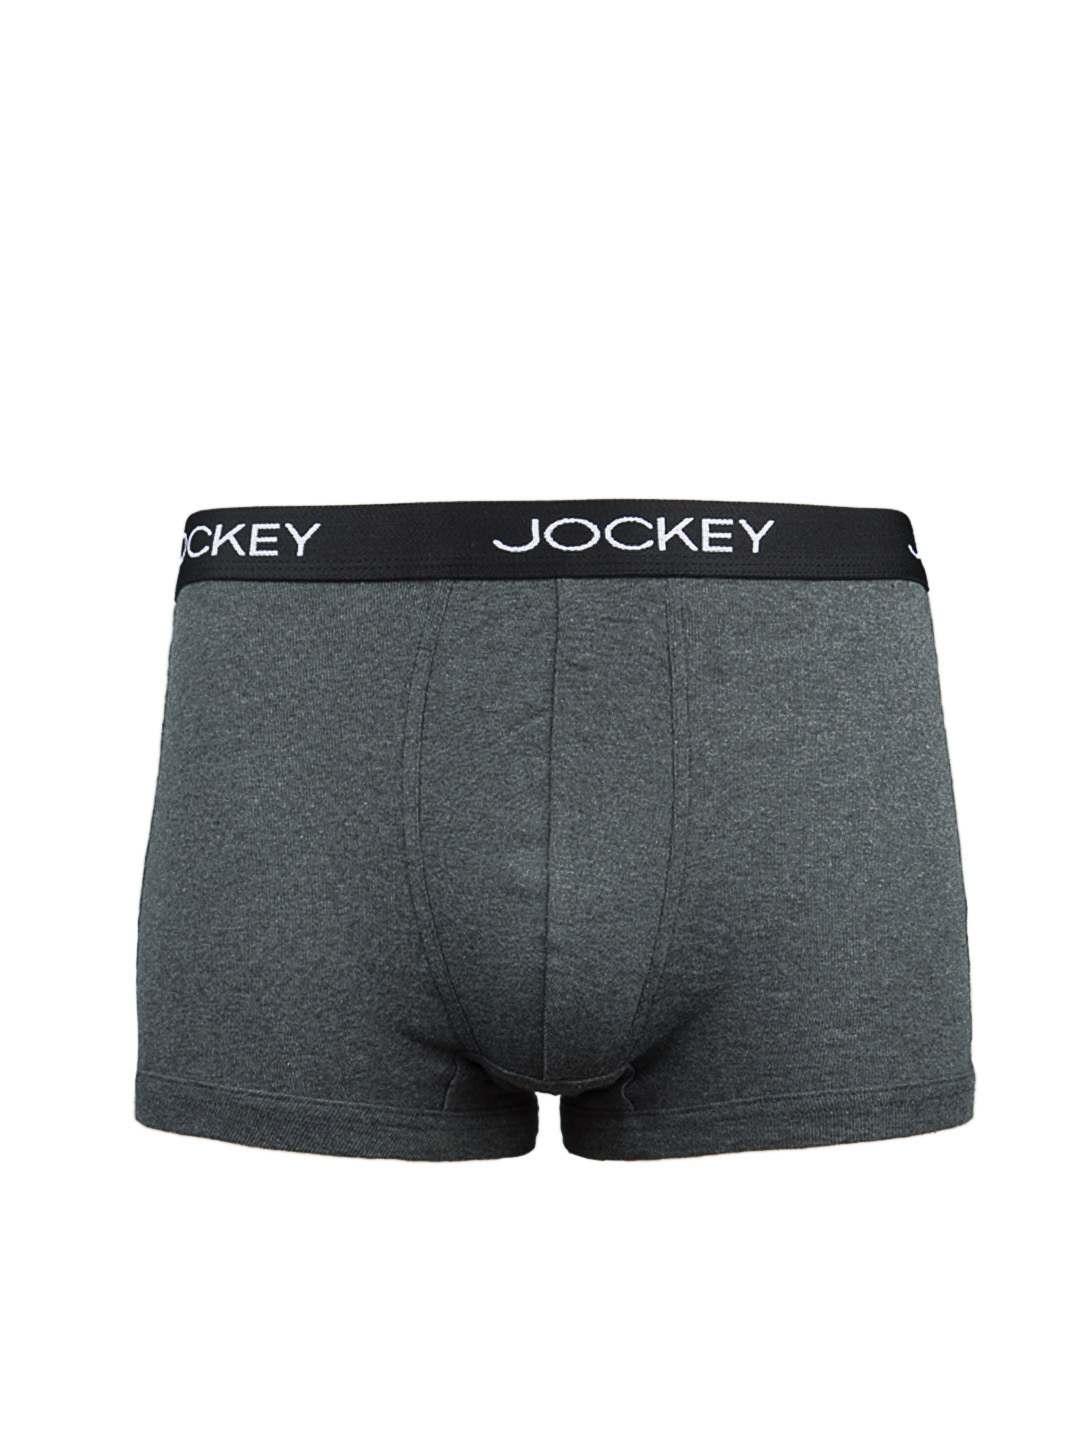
Jockey ELANCE Men Charcoal Elance Brief 1015
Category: Apparel / Innerwear / Briefs
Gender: Men
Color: Charcoal
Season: Summer 2016
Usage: Casual